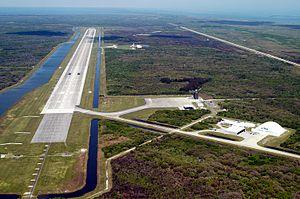
La Shuttle Landing Facility de la NASA est un aéroport situé à Merritt Island, dans le comté de Brevard en Floride, États-Unis.